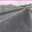
Label: road